Gollion

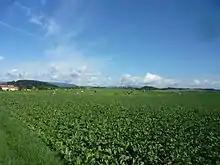
Fields outside Gollion

Gollion has an area, , of . Of this area, or 80.7% is used for agricultural purposes, while or 11.2% is forested. Of the rest of the land, or 8.3% is settled (buildings or roads), or 0.2% is either rivers or lakes.